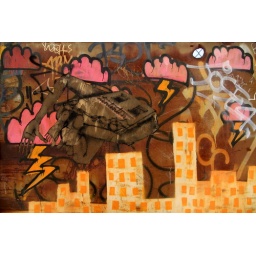
over high rises under pink clouds